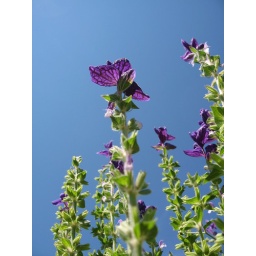
more boring flowers and lots of blue sky (btw, I still can't see the cursor in the text field)